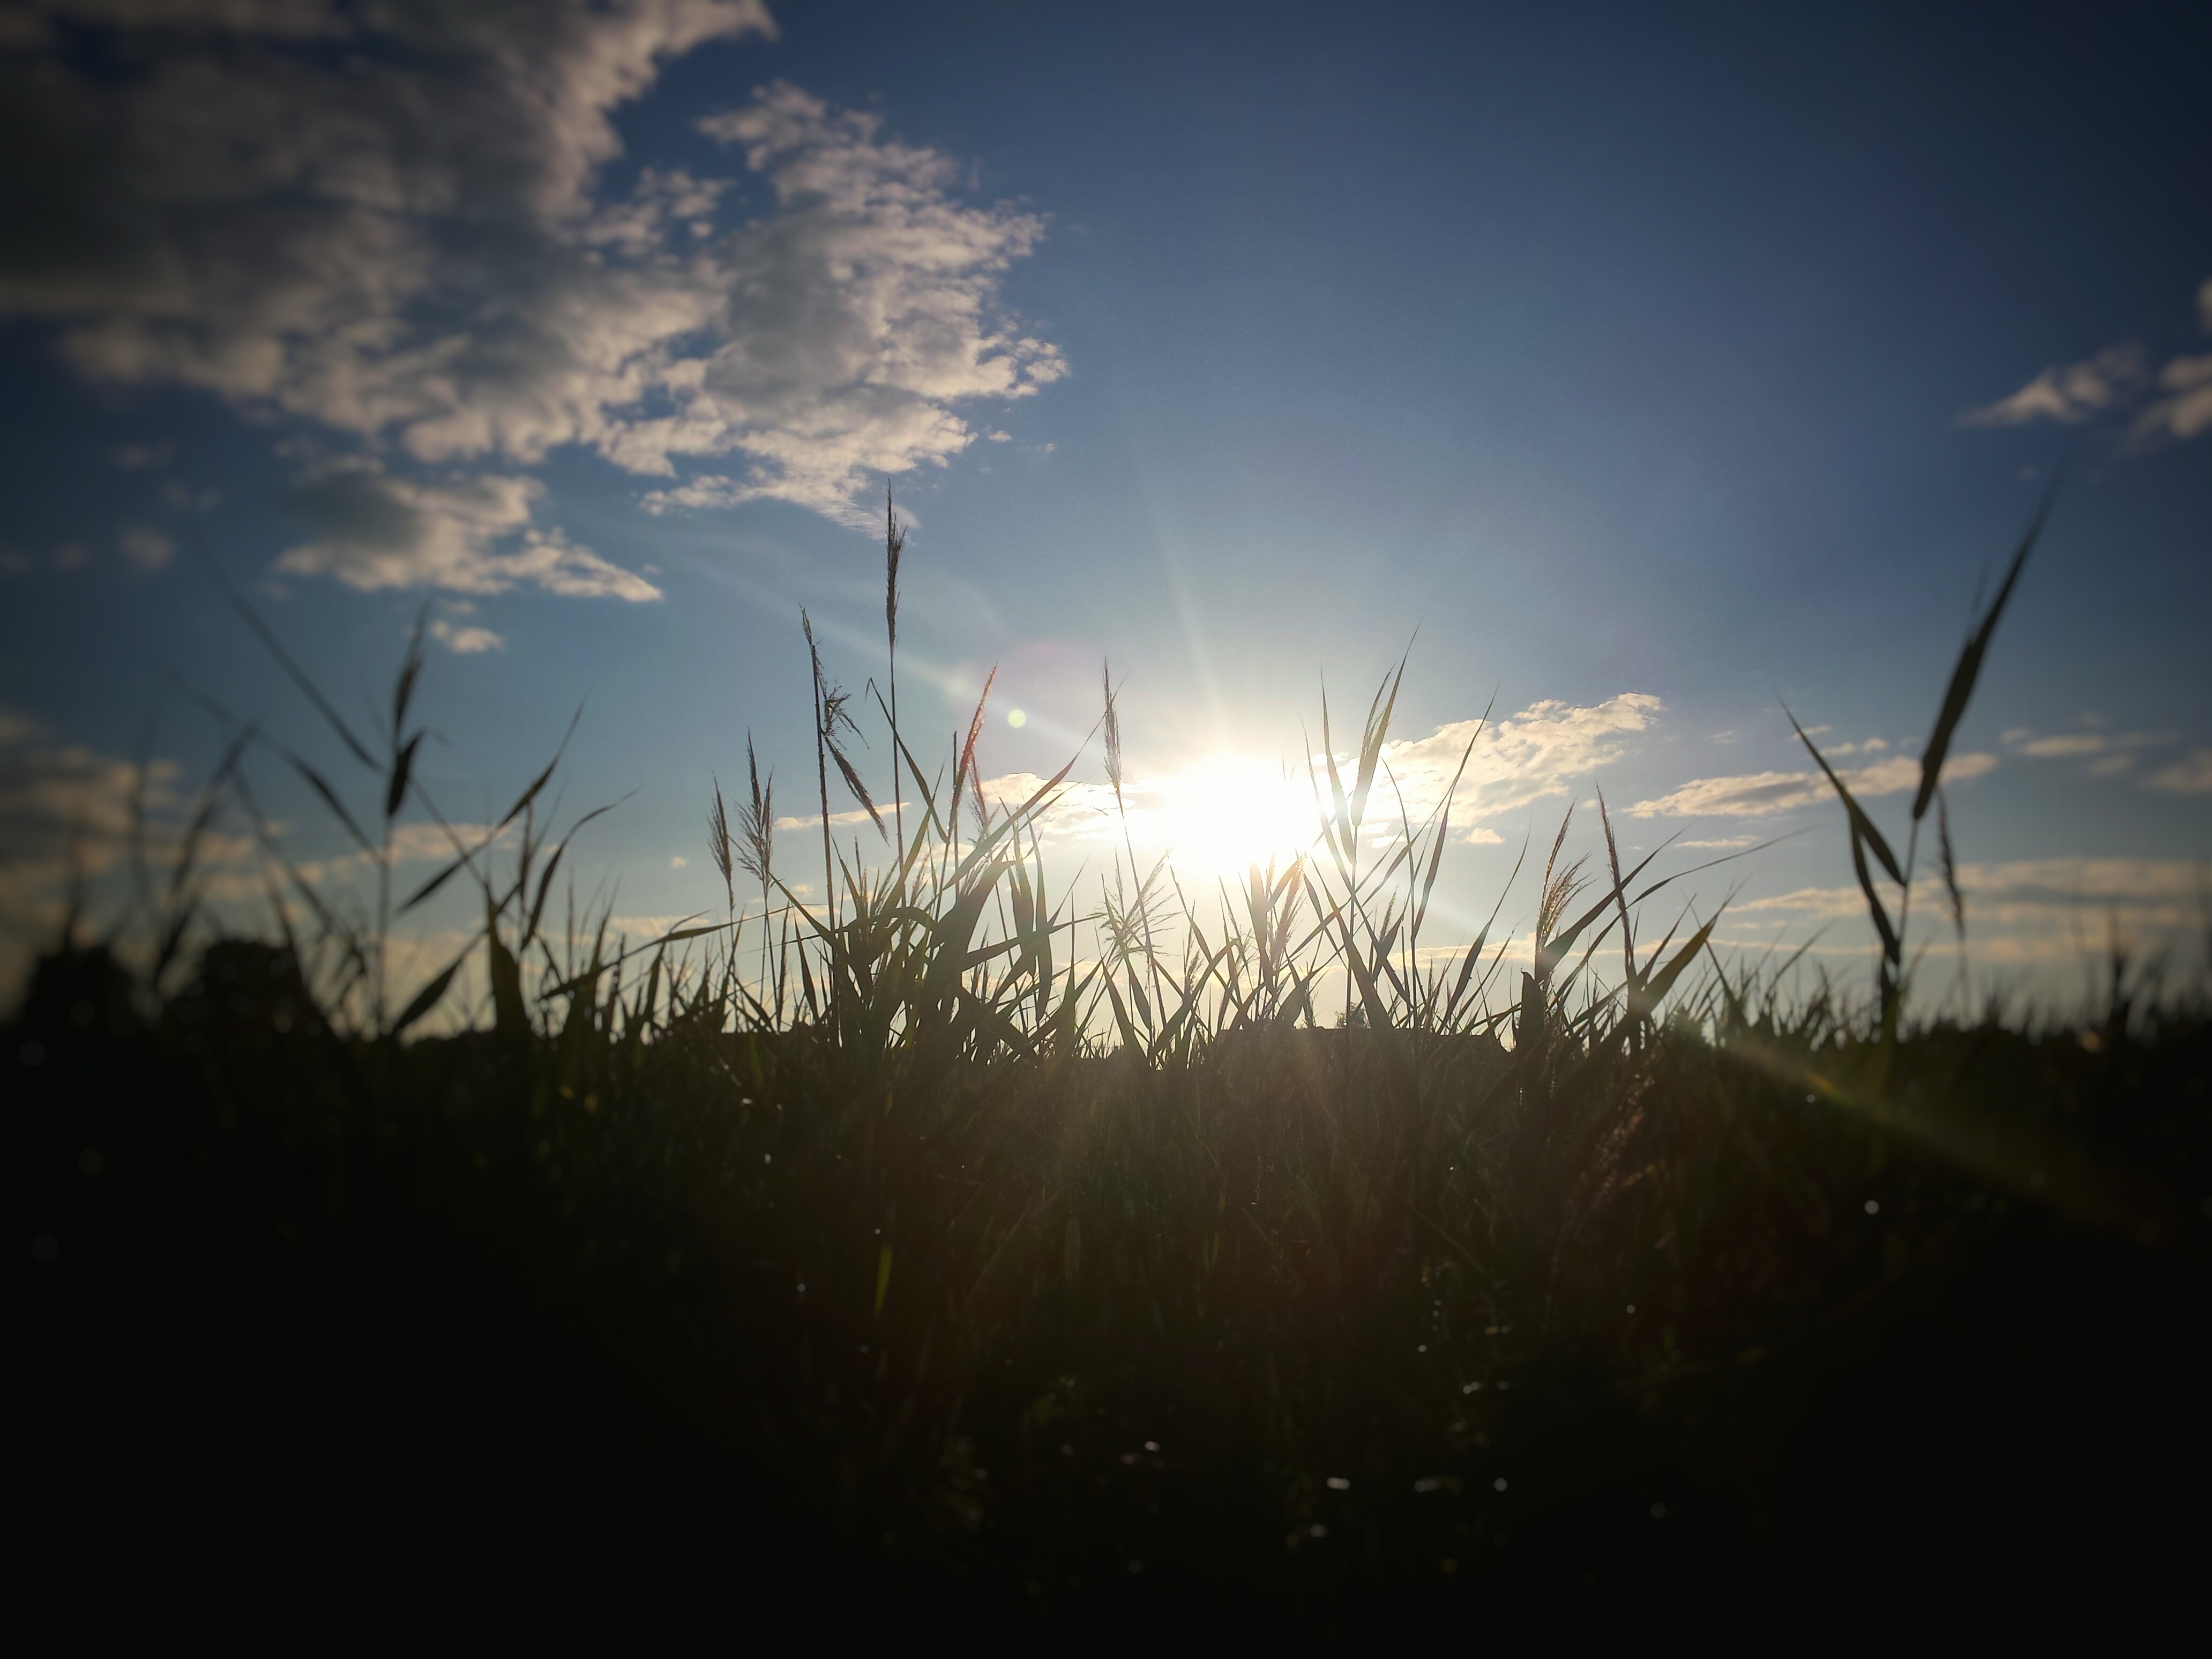
tree, nature, grass, horizon, light, cloud, sky, sun, sunrise, sunset, field, meadow, sunlight, morning, view, wind, dawn, atmosphere, dusk, evening, reflection, darkness, clouds, the sun, astronomical object, atmospheric phenomenon, grass family